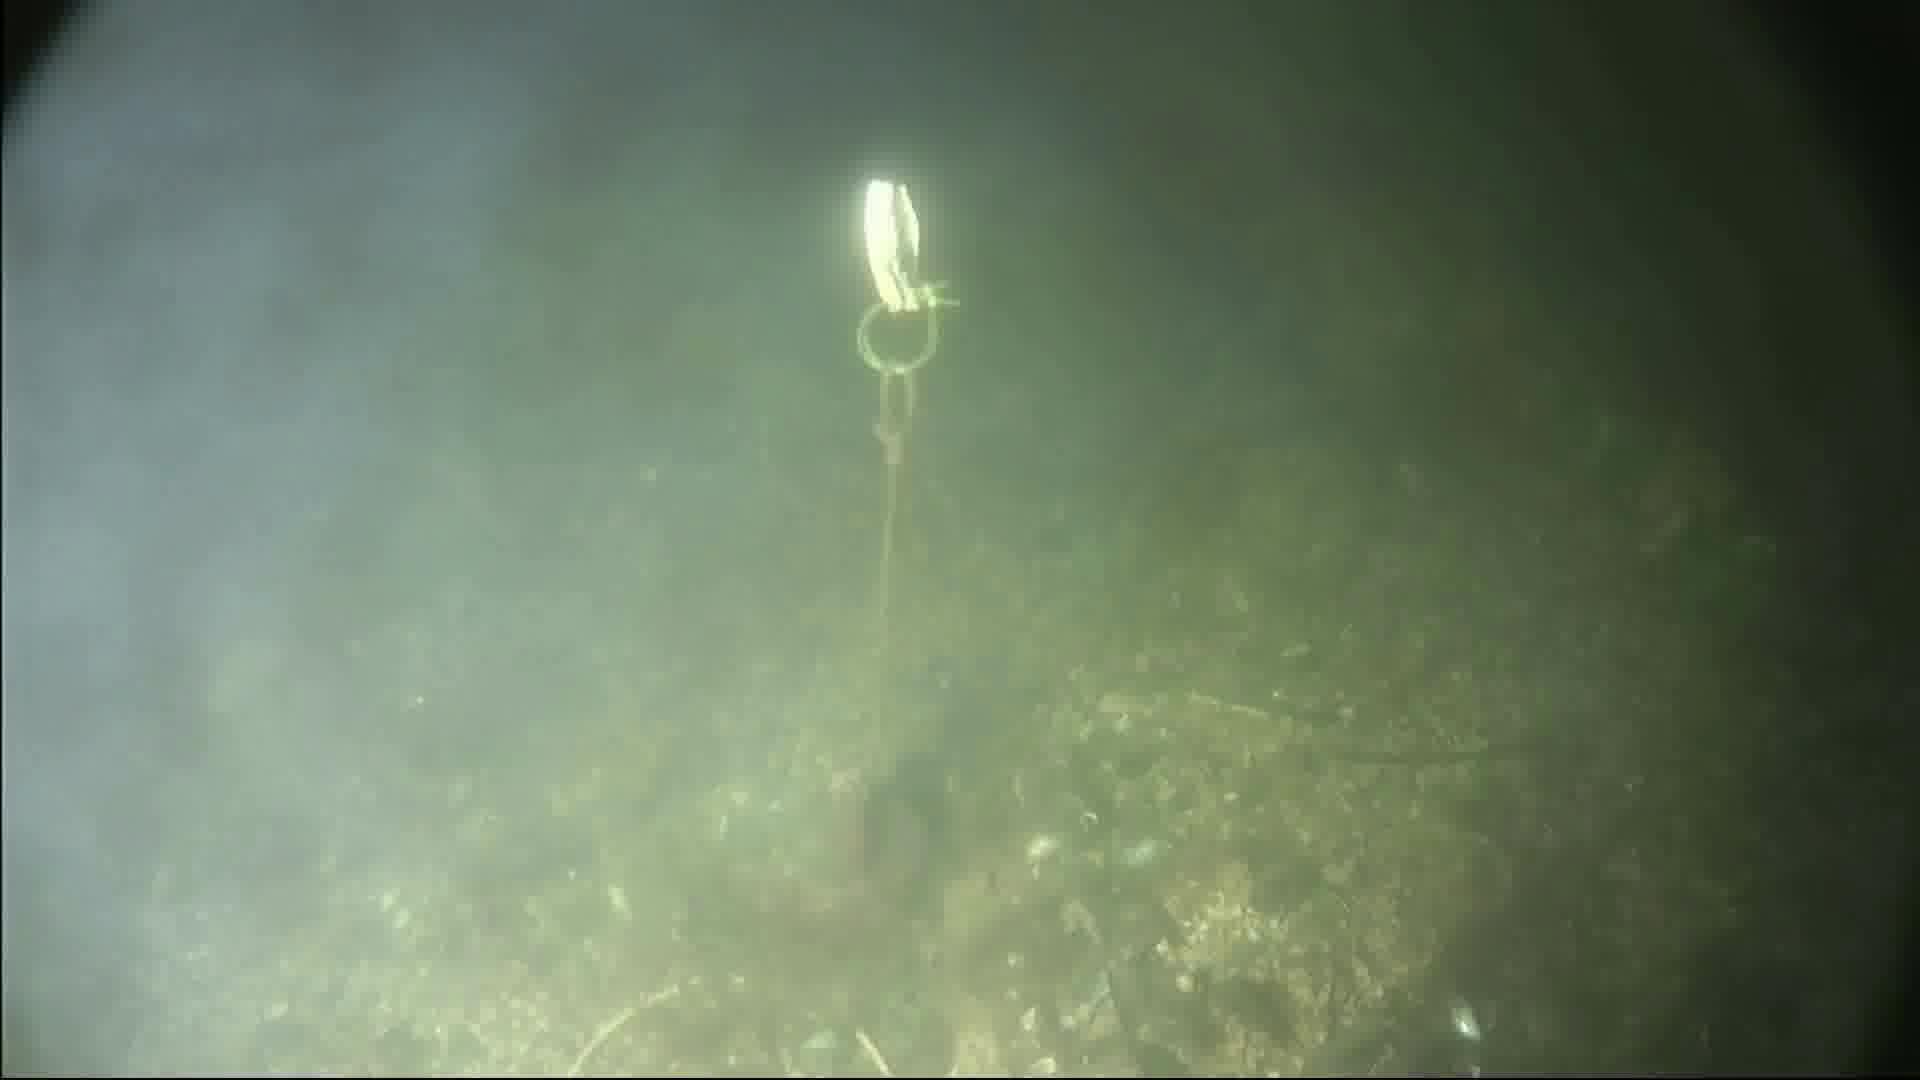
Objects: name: crab